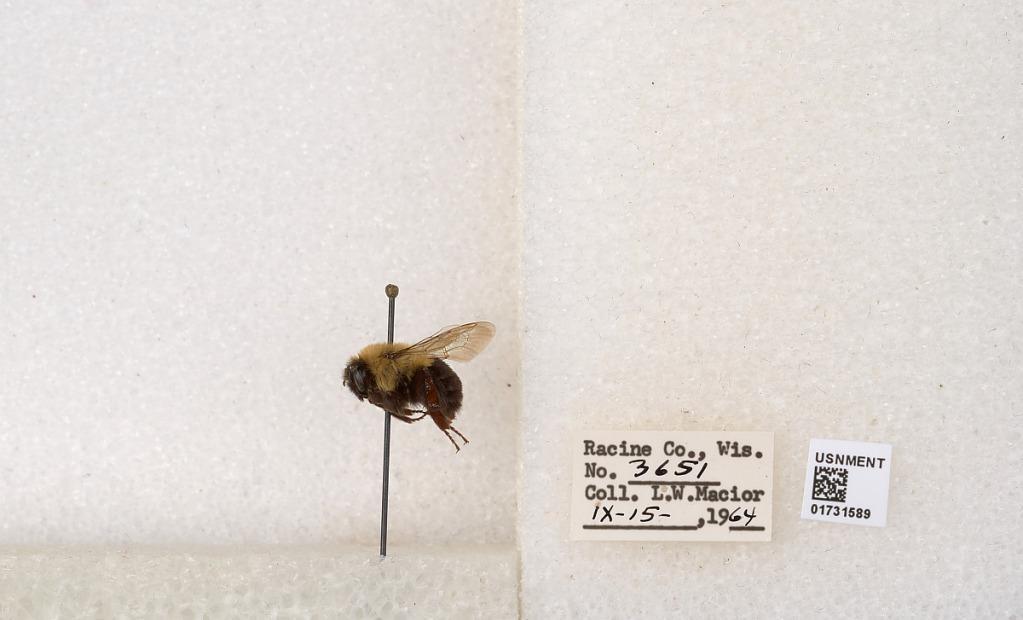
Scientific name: Bombus impatiens Cresson
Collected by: L. Macior
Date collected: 1964-9-15
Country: United States
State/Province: Wisconsin
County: Racine
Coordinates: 42.7299, -87.8123